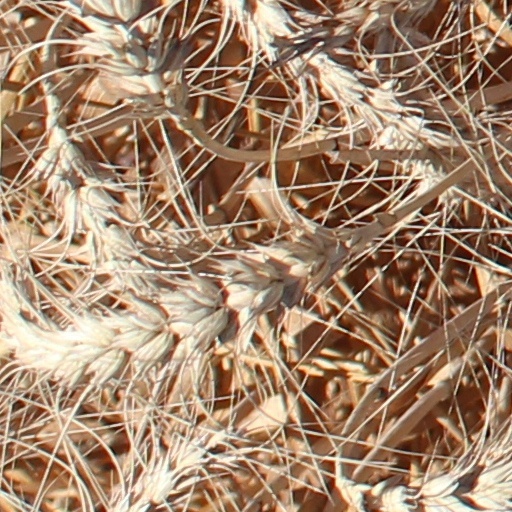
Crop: wheat